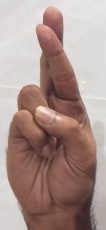
ASL sign: R